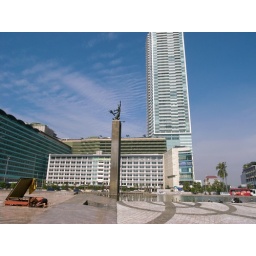
Cool air, clear blue sky in downtown Jakarta. The new Grand Indonesia building seen from Hotel Indonesia roundabout.